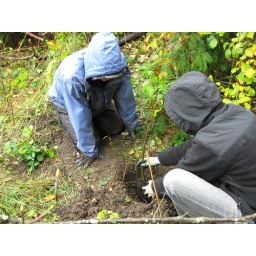
Nestling a tree in the ground